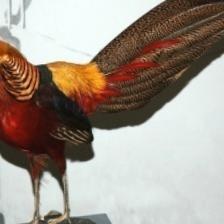
Species: GOLDEN PHEASANT
Scientific name: CHRYSOLOPHUS PICTUS